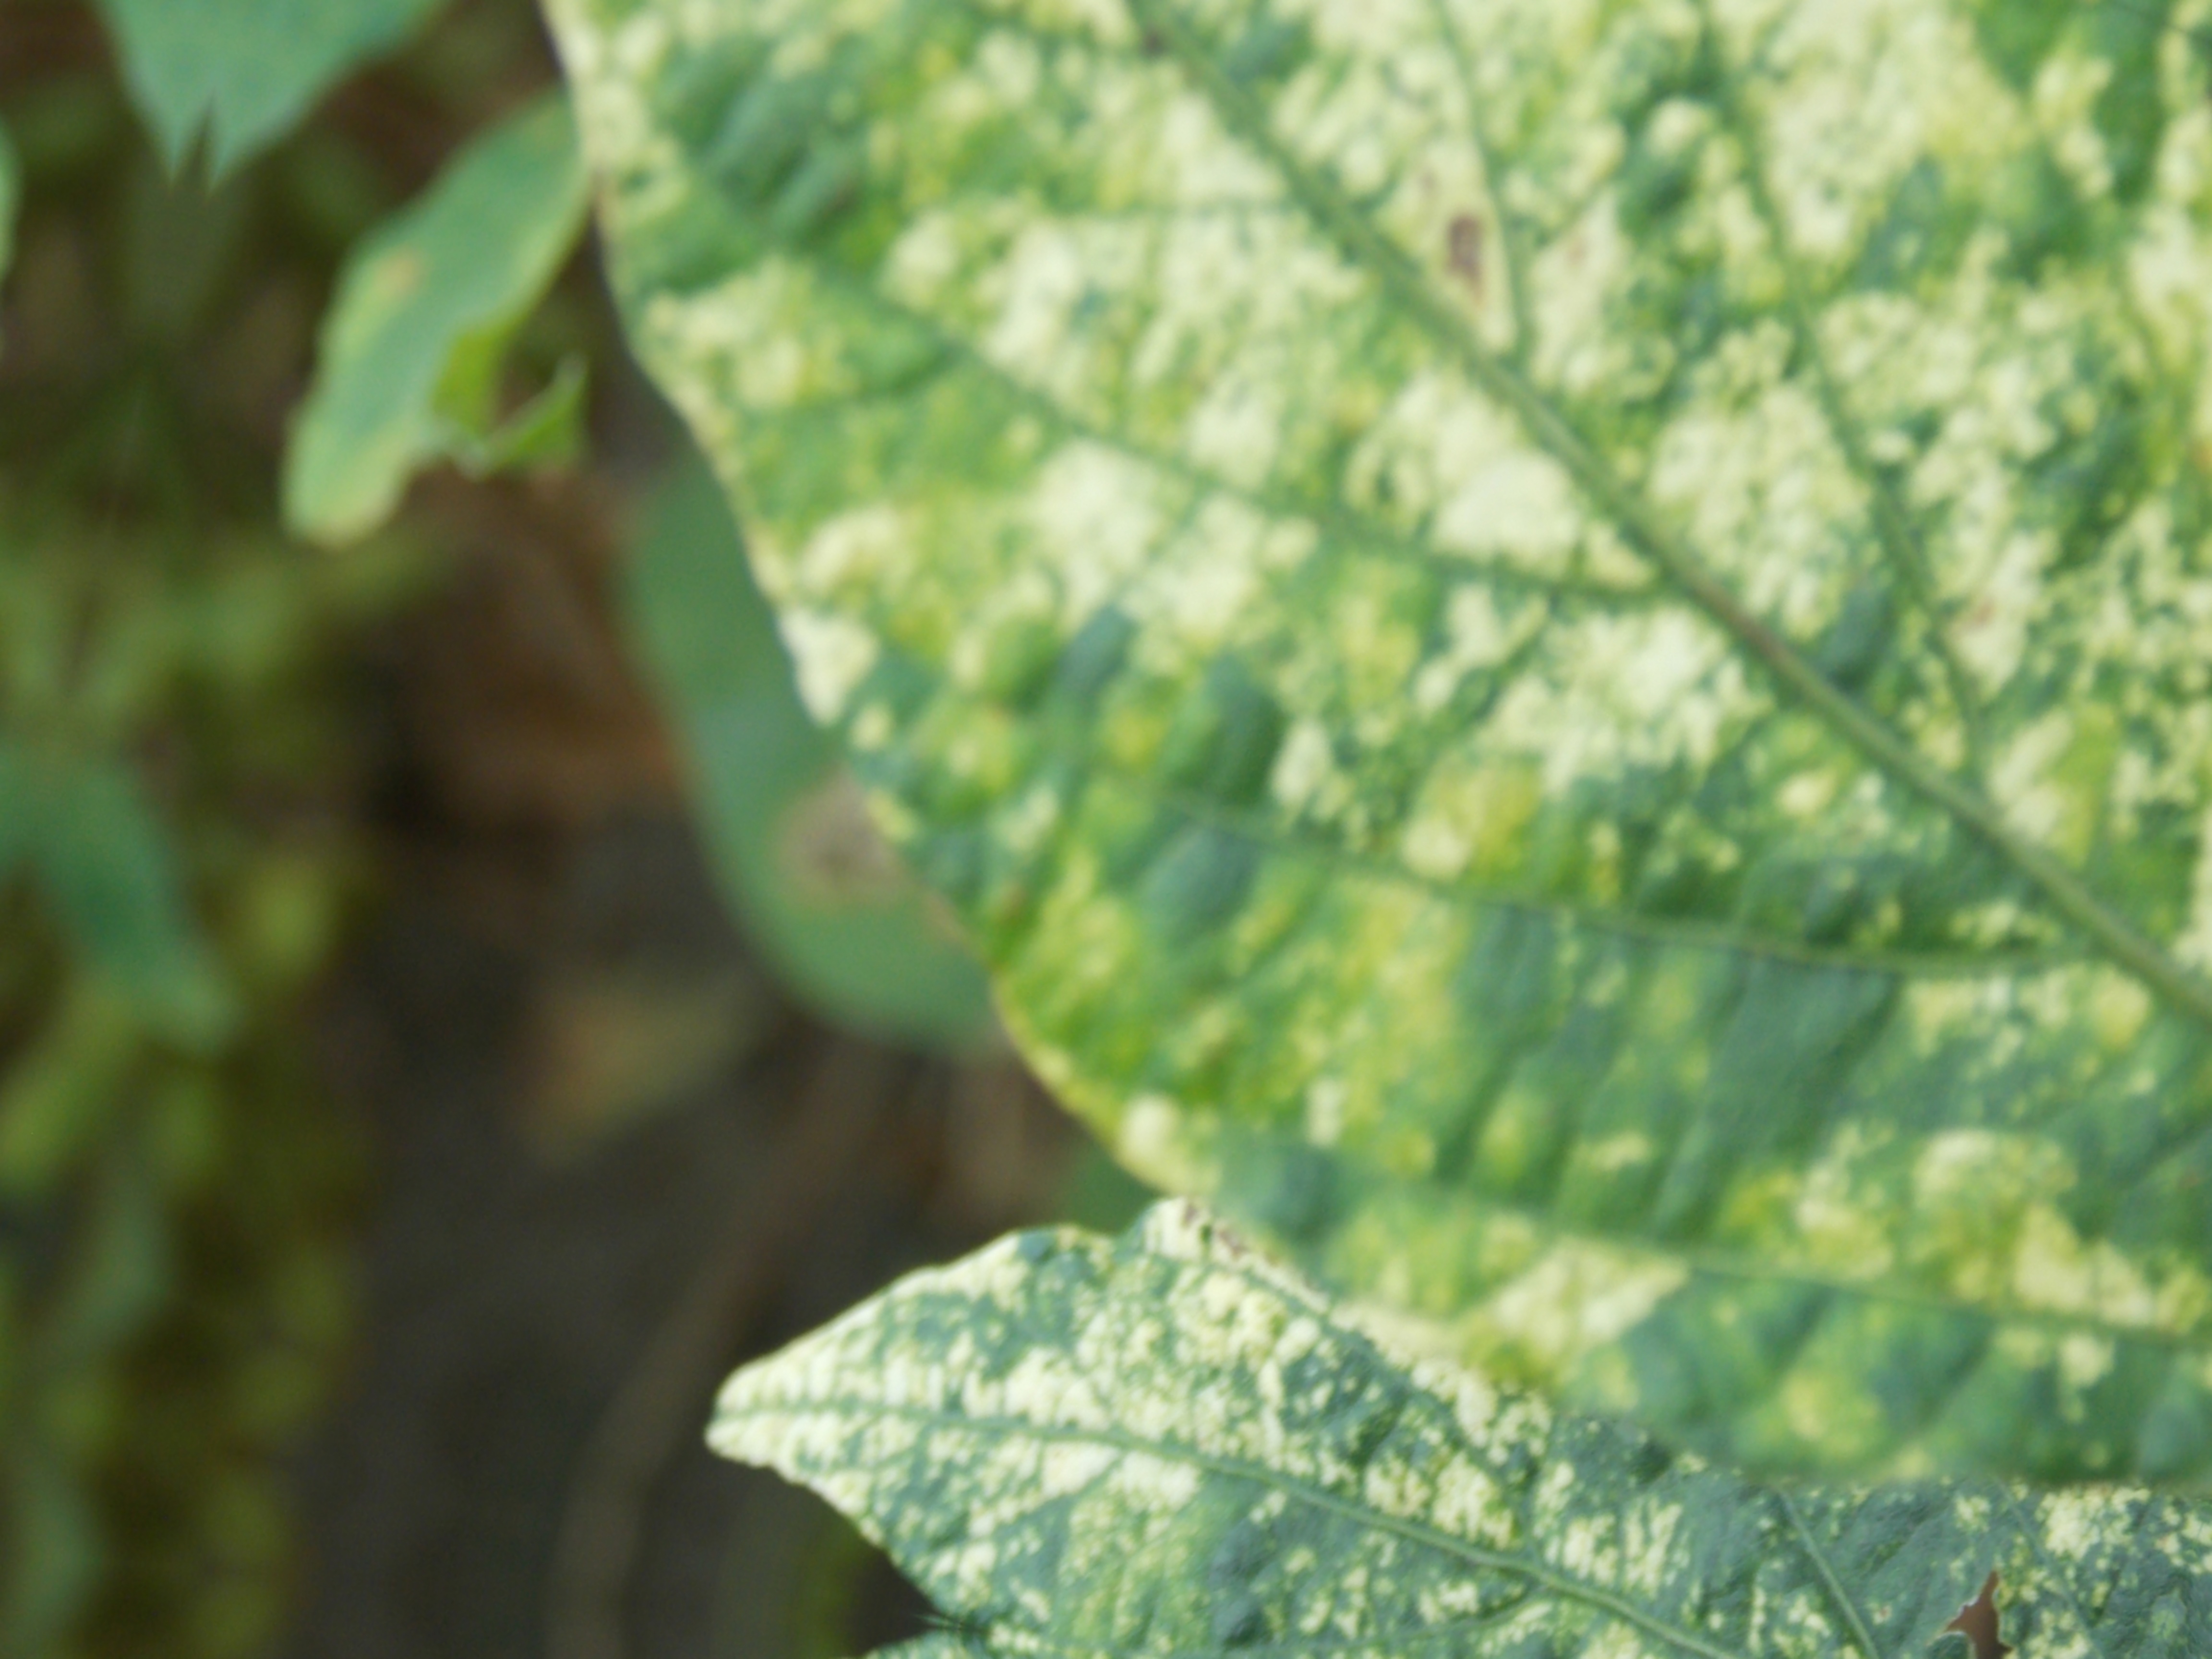
Label: Disease